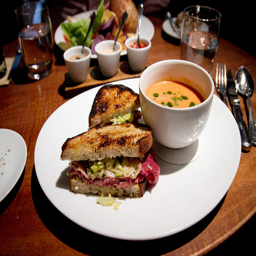
A plate with a toasted bread sandwich cut in half and a small bowl of soup next to it.
A plate with a sandwich and a bowl of soup.
A meal on a table of soup and a sandwich
A white plate containing a sandwich and soup sits on a table.
A sandwich sits on a large white plate with a cup of soup.